Alain LeRoy Locke

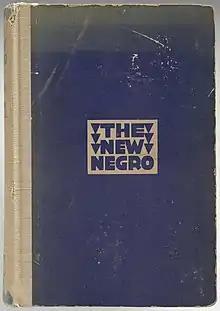
First edition of "The New Negro" (1925)

In addition to the books listed below, Locke edited the "Bronze Booklet" series, a set of eight volumes published in the 1930s by Associates in Negro Folk Education. He regularly published reviews of poetry and literature by African Americans in journals such as "" and "Phylon". His works include: